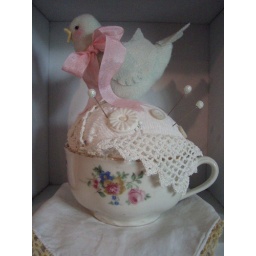
Sweet cup with vintage lace and buttons. I made the bird by dying the wool and is from my own design